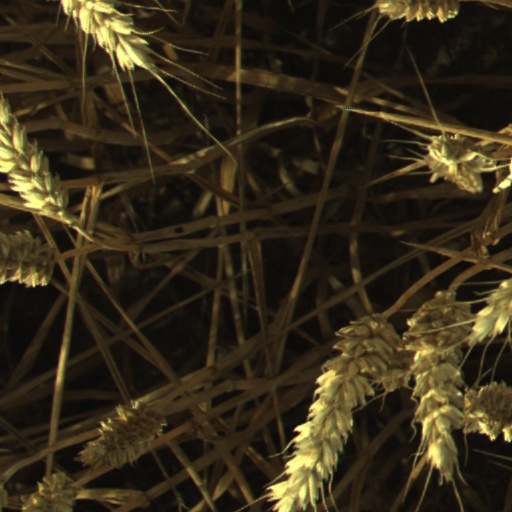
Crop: wheat